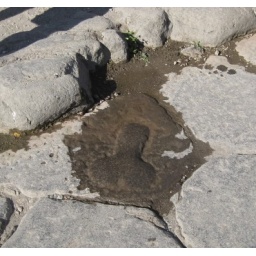
wayfinder sign along the street for people seeking the brothel in pompeii